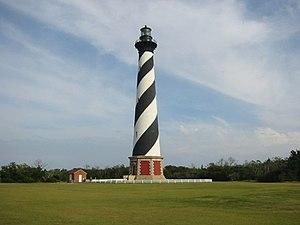
La liste des phares en Caroline du Nord dresse la liste des phares de l'État américain de la Caroline du Nord répertoriés par la United States Coast Guard. Située juste au nord de la Caroline du Sud, la côte atlantique de la Caroline du Nord est une chaîne d'îles-barrières de sable qui possédait quelques hauts phares.